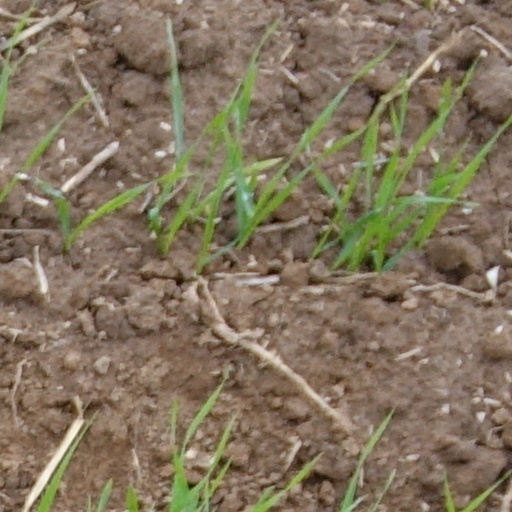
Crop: wheat